John Cadwalader (general)

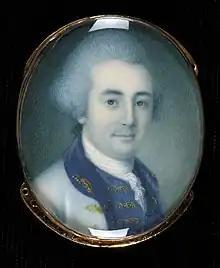
Watercolor by Charles Wilson Peale, circa 1788

In 1779, Cadwalader became a trustee of the University of Pennsylvania and returned to his estate on the banks of the Sassafras River at Shrewsbury, Kent County, Maryland. He became a member of the Maryland State Assembly.